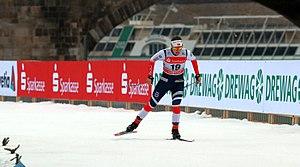
Tiril Udnes Weng, née le 29 septembre 1996 est une fondeuse norvégienne.